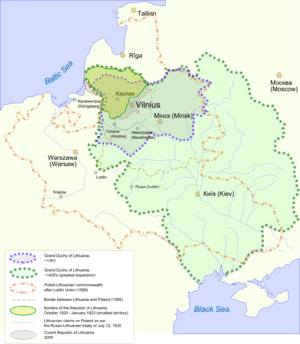
Det egentlige Litauen
Kort der viser ændringer i det litauisk kontrollerede område fra 1200-tallet frem til i dag
.